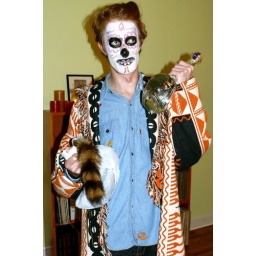
I like the dead animal in the plastic bag. Adds a nice touch.